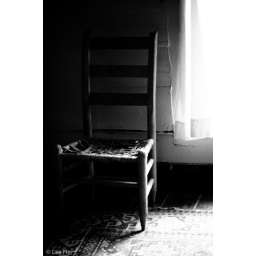
chair by window